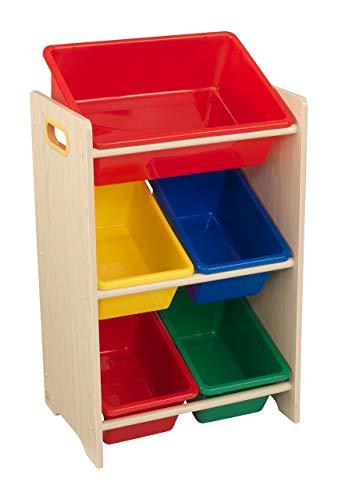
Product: KidKraft Storage Bin, Natural
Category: Home & Kitchen | Furniture | Kids' Furniture | Bookcases, Cabinets & Shelves
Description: Five separate bins for toys, shoes, and games.
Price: $47.99
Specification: ProductDimensions:16.9x11.8x28.4inches|ItemWeight:13pounds|ShippingWeight:13.54pounds(Viewshippingratesandpolicies)|ASIN:B01EGW403K|Itemmodelnumber:15472|Manufacturerrecommendedage:36months-8years